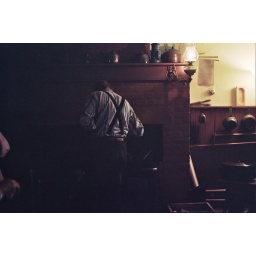
Man tending to the stove in the main farm house